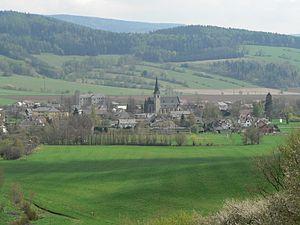
Rapotín est une commune du district de Šumperk, dans la région d'Olomouc, en République tchèque. Sa population s'élevait à 3 263 habitants en 2018.